Tuva'a Clifton

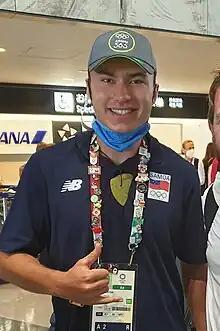
Clifton in 2021

Tuva'a Clifton (born 29 June 1997) is a canoeist. Born in New Zealand, he represents Samoa internationally. He competed in the men's K-1 1000 metres event, K-1 200 metres event and K-2 1000 metres event at the 2020 Summer Olympics. He made the team via the quota place for Samoa after achieving a time within the limit in a qualification heat.